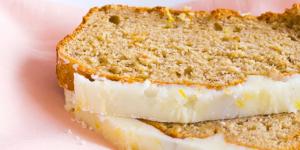
dulce de guineo facil